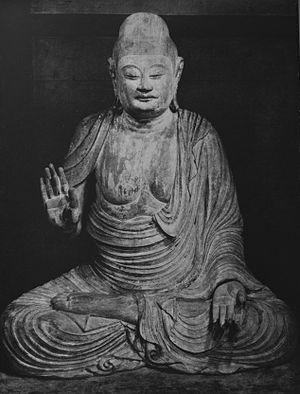
L'introduction du bouddhisme au Japon en provenance du royaume coréen de Baekje au milieu du VIᵉ siècle entraîne une renaissance de la sculpture japonaise. Des moines bouddhistes, des artisans et des lettrés s'installent autour de la capitale dans la province de Yamato et transmettent leurs techniques aux artisans locaux. Tout naturellement, les premières sculptures japonaises des époques Asuka et Hakuhō montrent de fortes influences de l'art continental et se caractérisent d'abord par des yeux en amande, des lèvres en forme de croissant tournées vers le haut et des plis dans les vêtements disposés symétriquement. L'atelier du sculpteur Tori Busshi, fortement influencé par le style des Wei du nord, produit des œuvres qui illustrent ces caractéristiques. La triade de Shaka Nyorai et le Guze Kannon au Hōryū-ji en sont d'excellents exemples. À la fin du VIIᵉ siècle, le bois remplace le bronze et le cuivre. Au début de la dynastie Tang, un plus grand réalisme s'exprime par des formes plus pleines, des fentes longues et étroites pour les yeux, des traits de visage plus doux, des vêtements fluides et embellis avec des ornements tels que des bracelets et des bijoux.